Roy Williams (basketball coach)

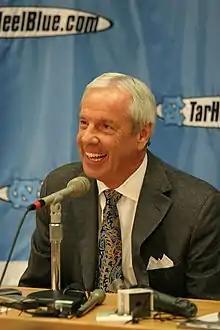
Williams in 2008

Roy Allen Williams (born August 1, 1950) is an American retired college basketball coach who served as the men's head coach for the North Carolina Tar Heels for 18 seasons and the Kansas Jayhawks for 15 seasons. He was inducted into the College Basketball Hall of Fame in 2006 and the Basketball Hall of Fame in 2007.